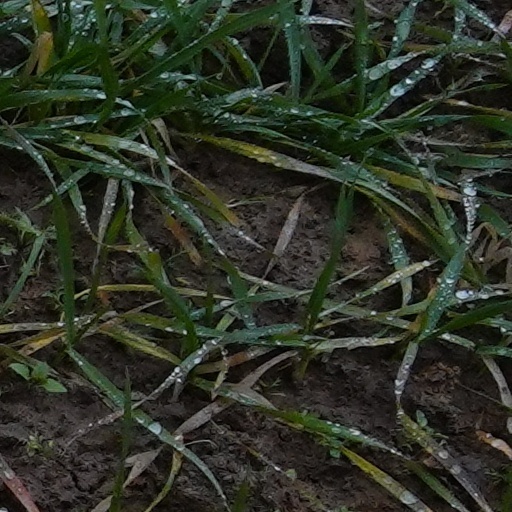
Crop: wheat